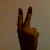
The image shows a hand gesture representing the number 2 in Indian Sign Language.